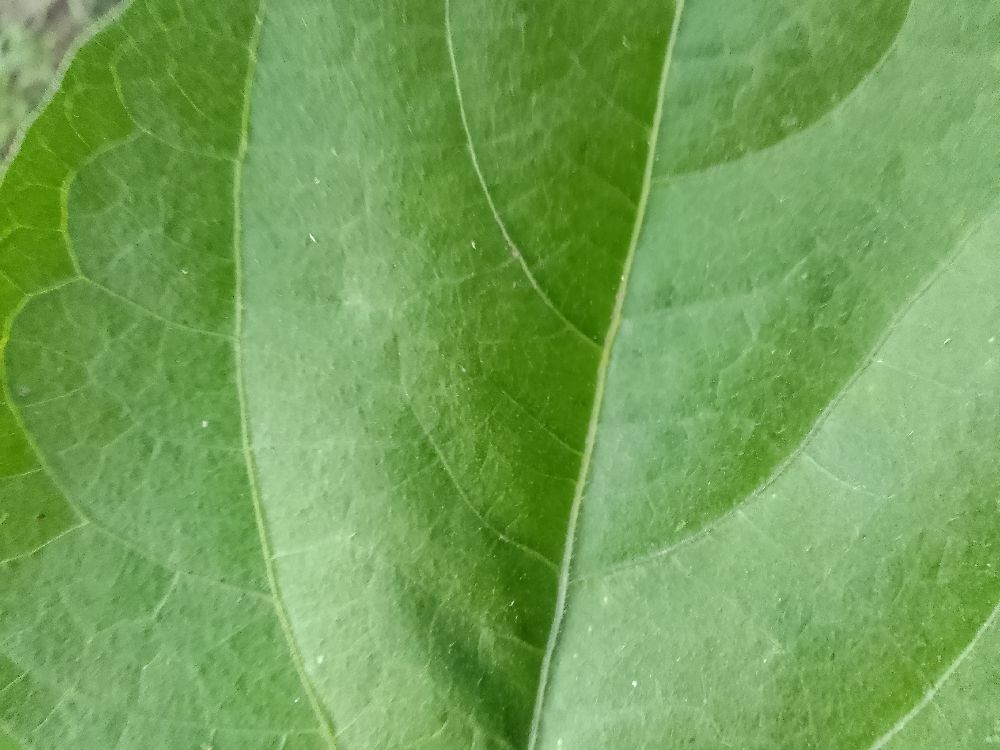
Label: healthy